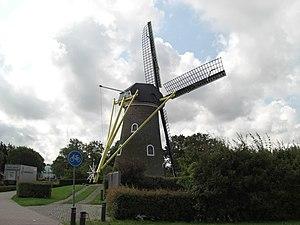
Cet article recense les moulins à vent de la province de Zélande, aux Pays-Bas.